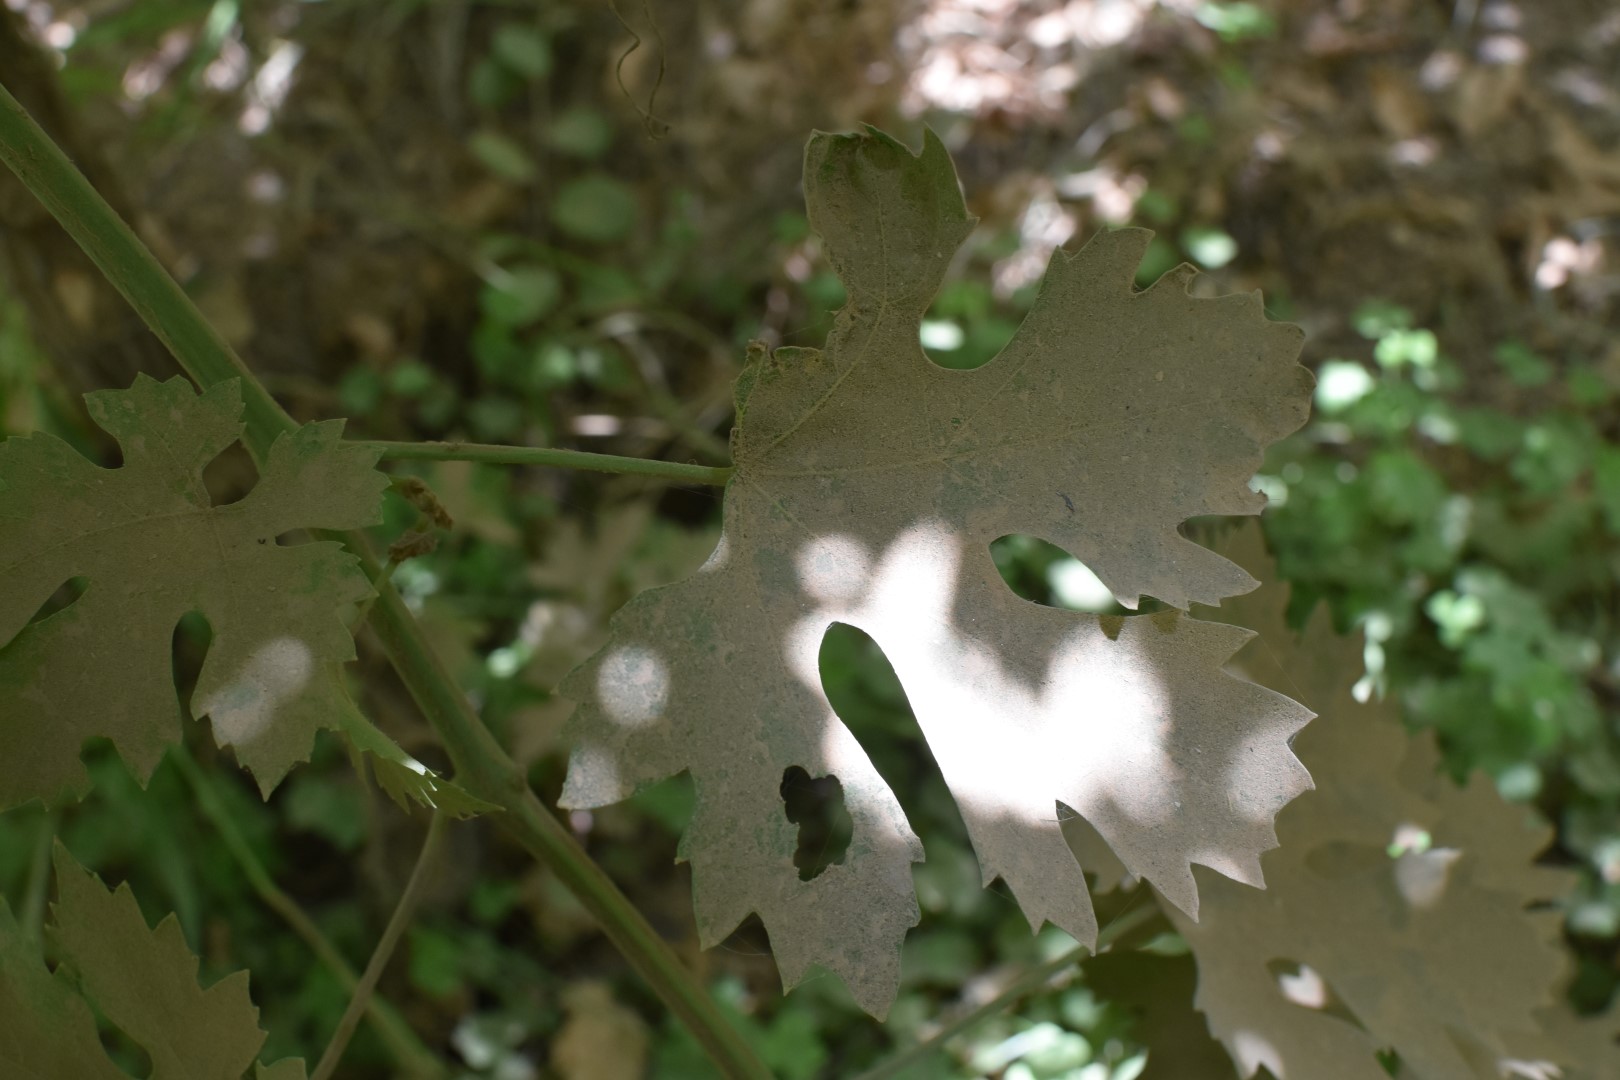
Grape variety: Riasi